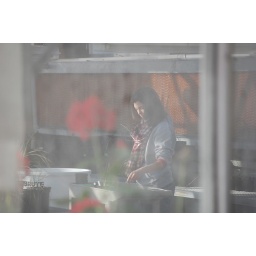
Senior biology major Keera Lowe works twice a week in the greenhouse on a beach grass study.